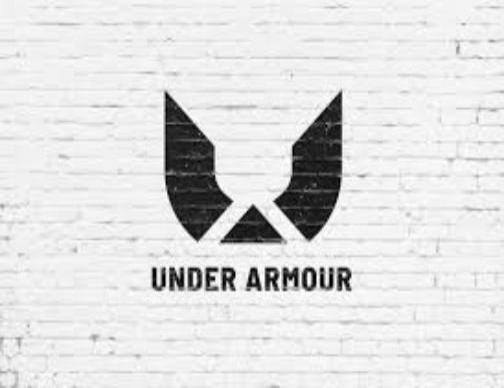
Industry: Clothes